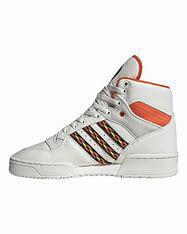
Brand: adidas
Model: originals Adidas Originals Rivalry